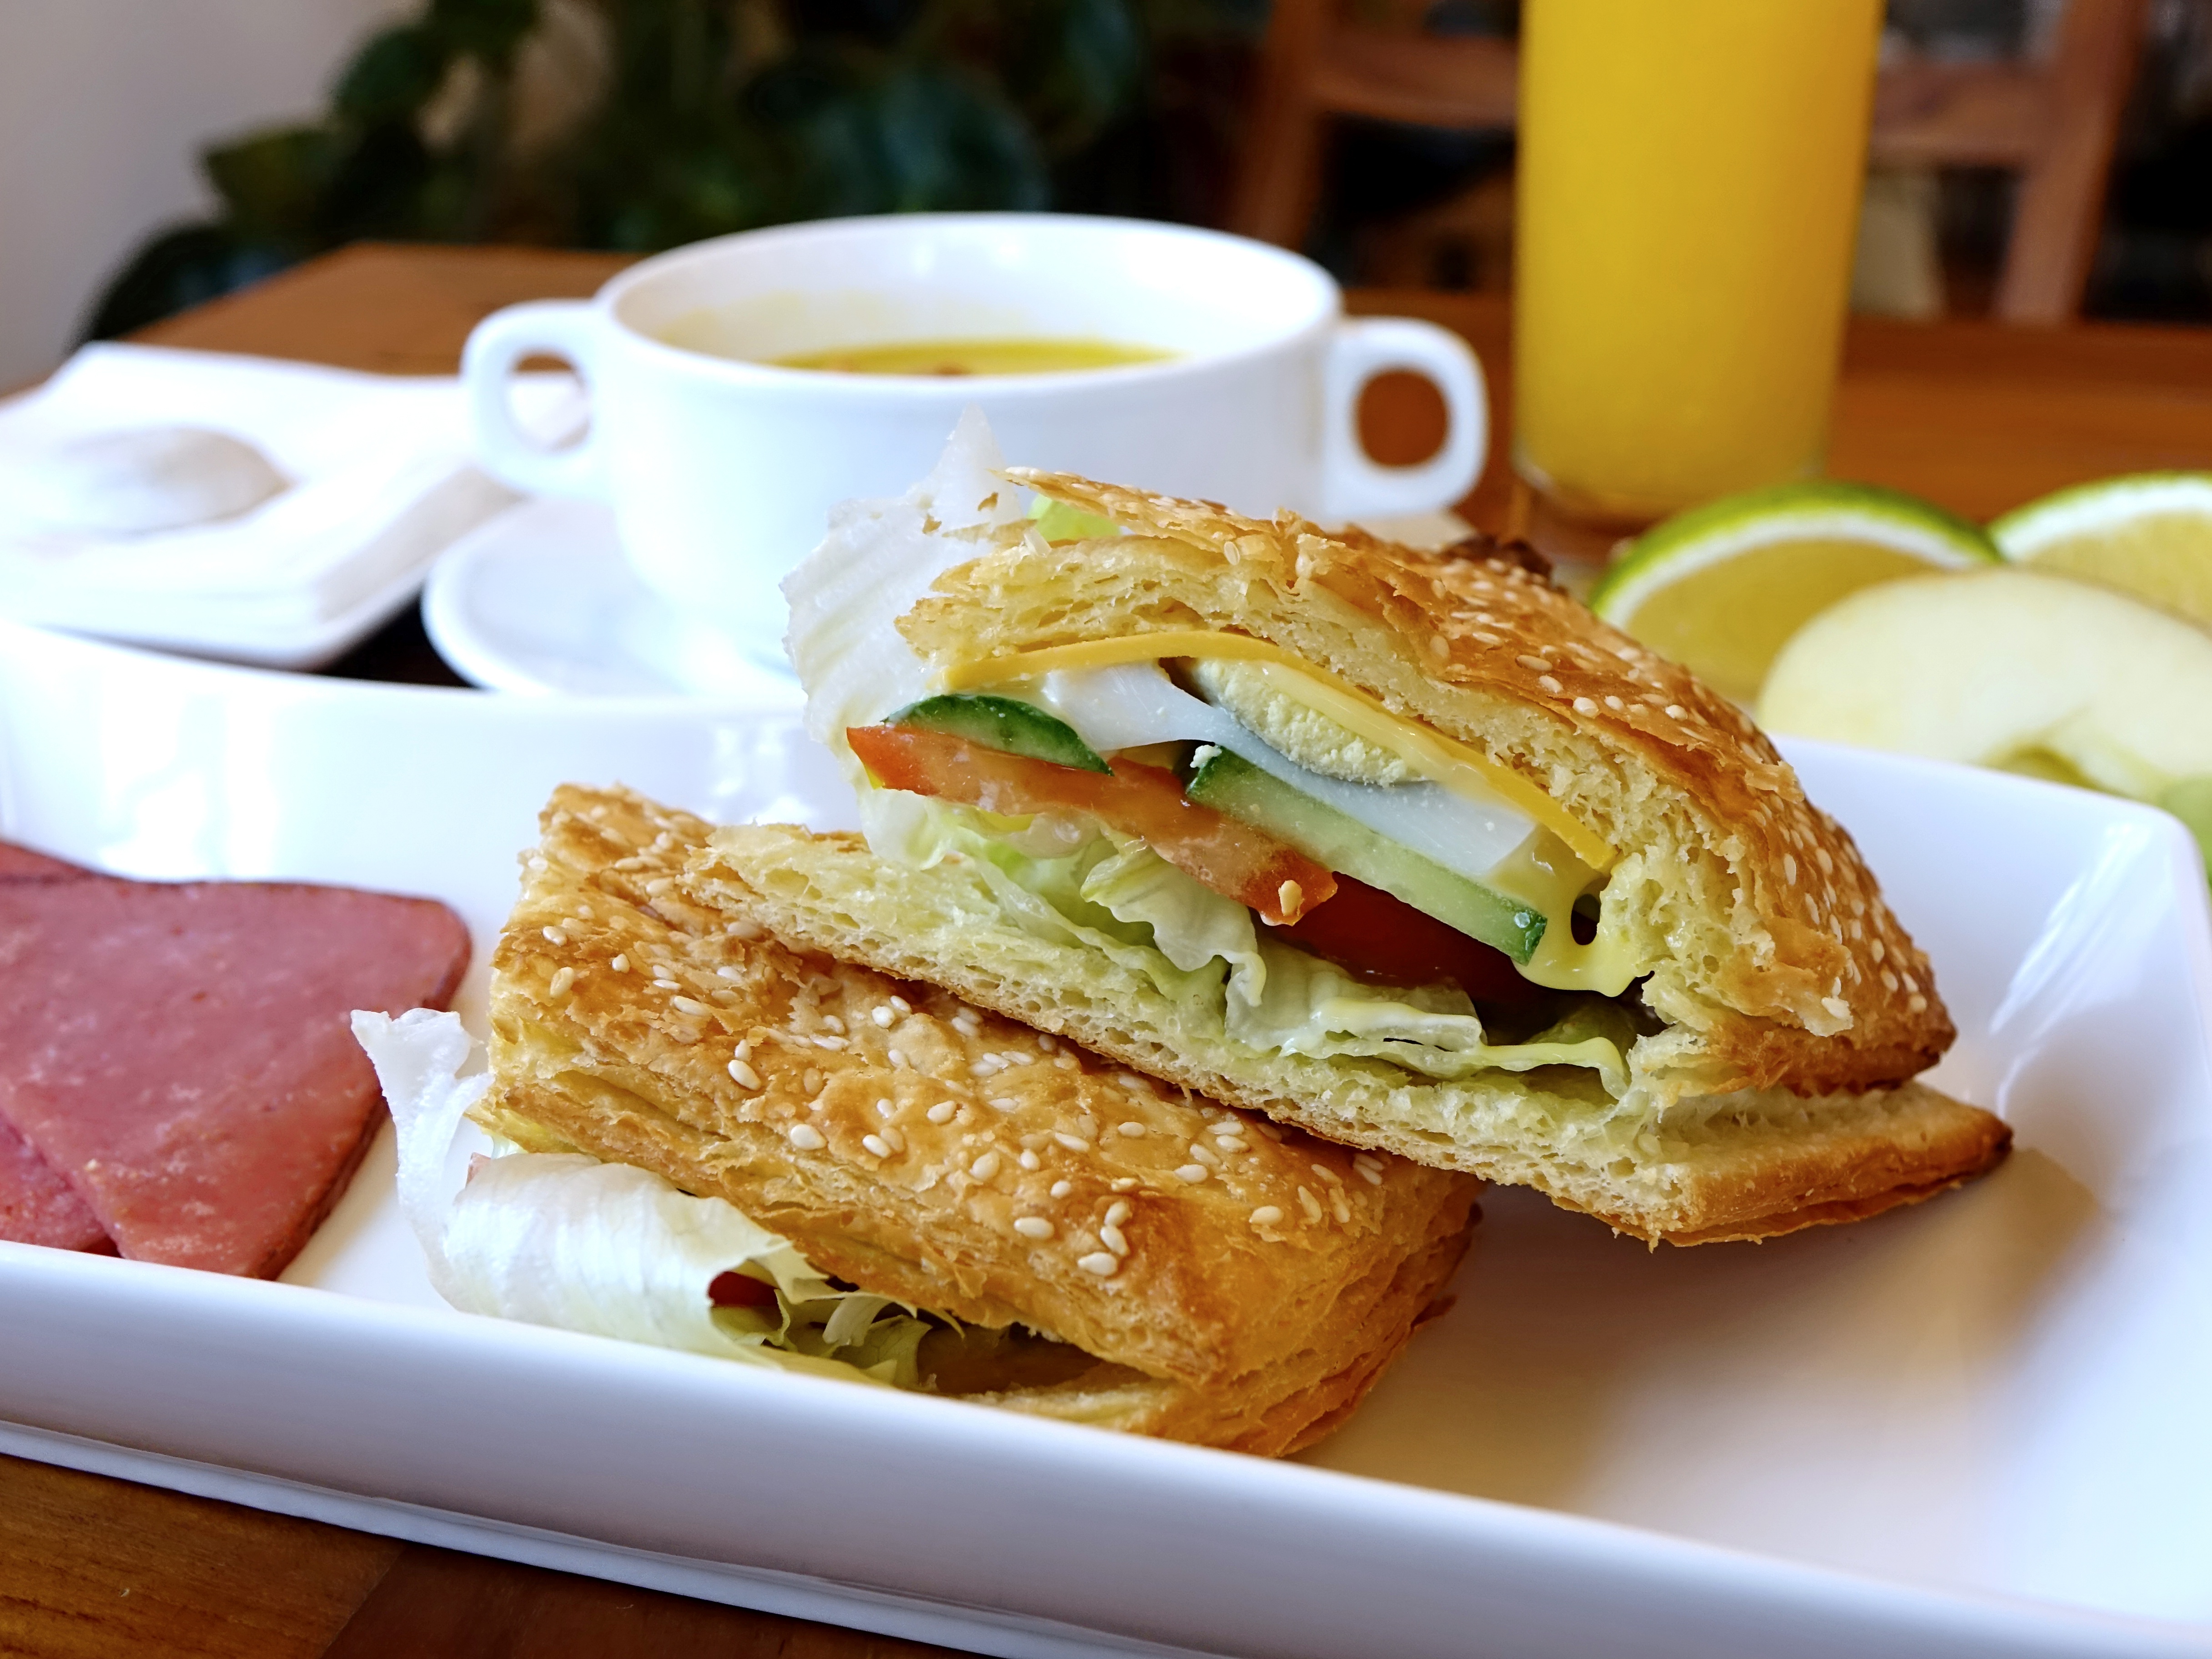
fruit, dish, meal, food, produce, vegetable, breakfast, fast food, meat, lunch, cuisine, homemade, bread, soup, hamburger, sandwich, egg, tasty, ham, fried food, veggie burger